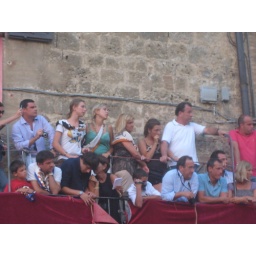
theres the girl in green again very emotional